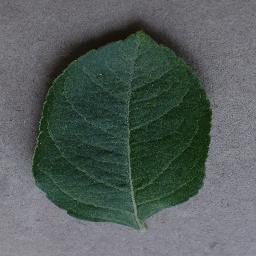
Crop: apple
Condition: healthy